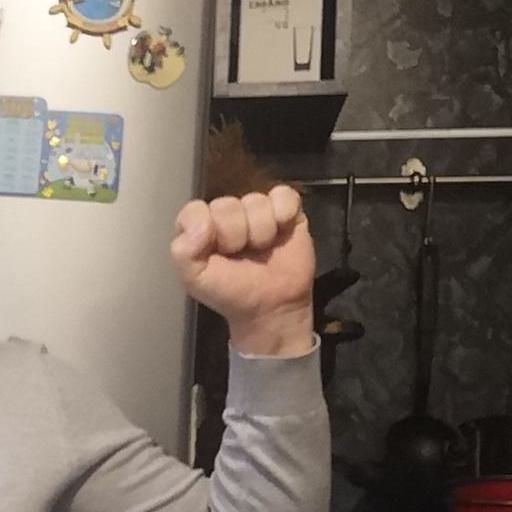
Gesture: fist